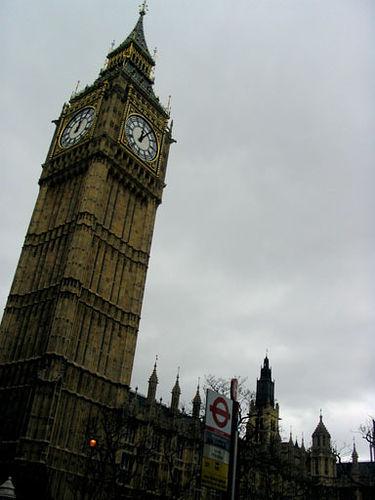
Weather: cloudy or overcast